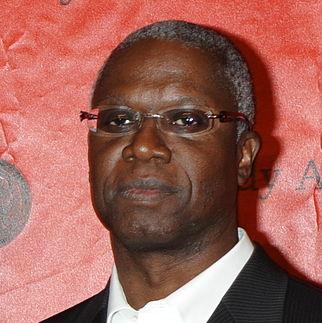
Age: 48